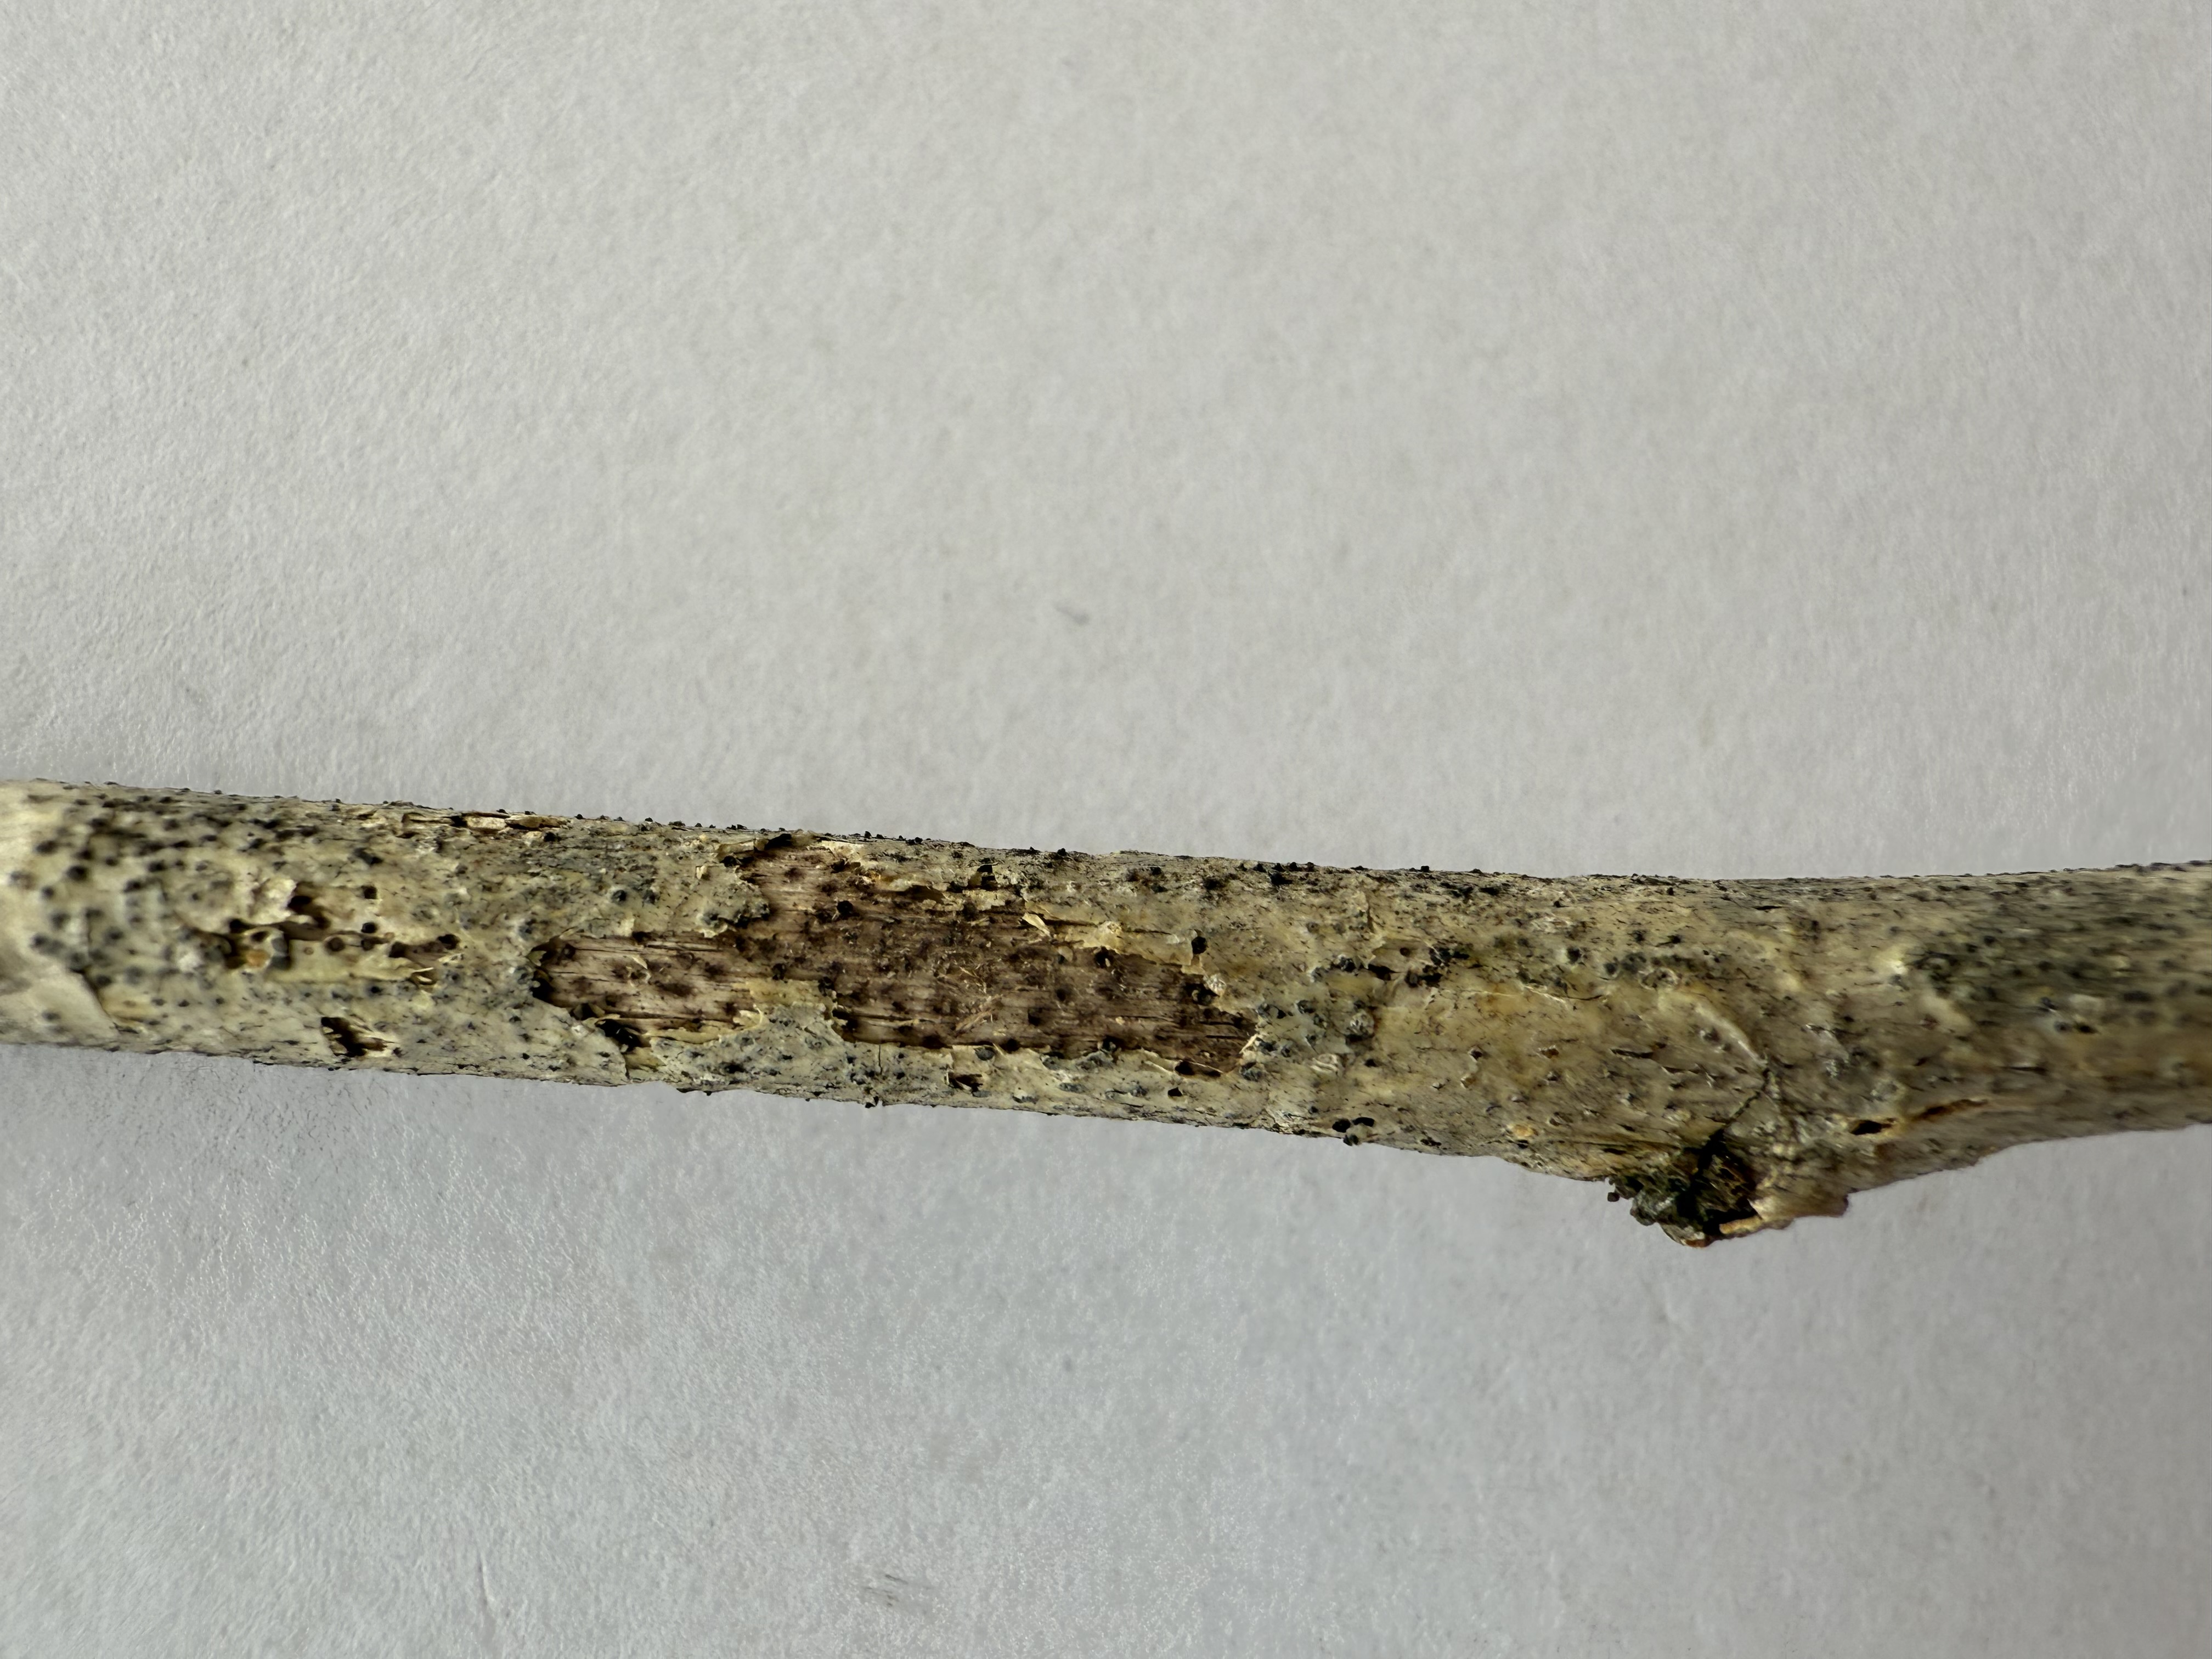
Variety: Austria Everbearing Mulberry